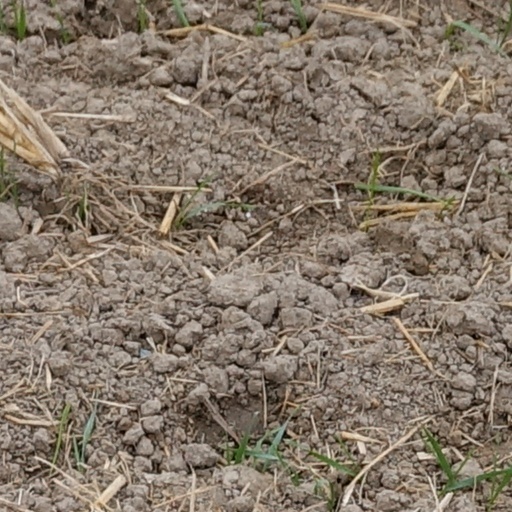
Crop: wheat